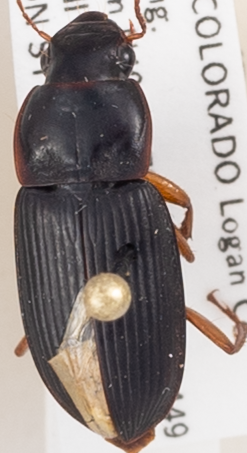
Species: Harpalus pensylvanicus
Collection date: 2018-09-20
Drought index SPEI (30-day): -0.9
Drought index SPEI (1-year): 0.86
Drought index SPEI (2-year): -0.128